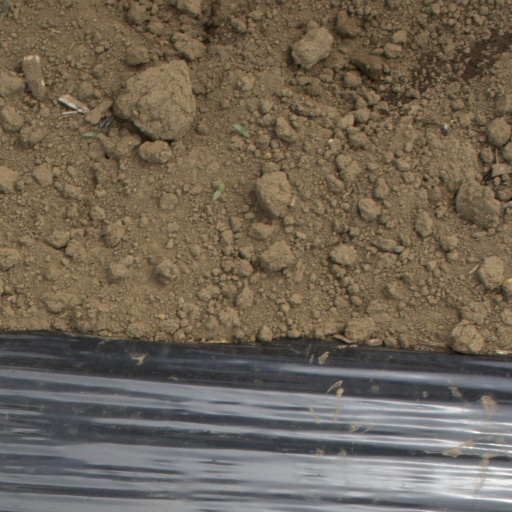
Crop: Jerusalem artichoke